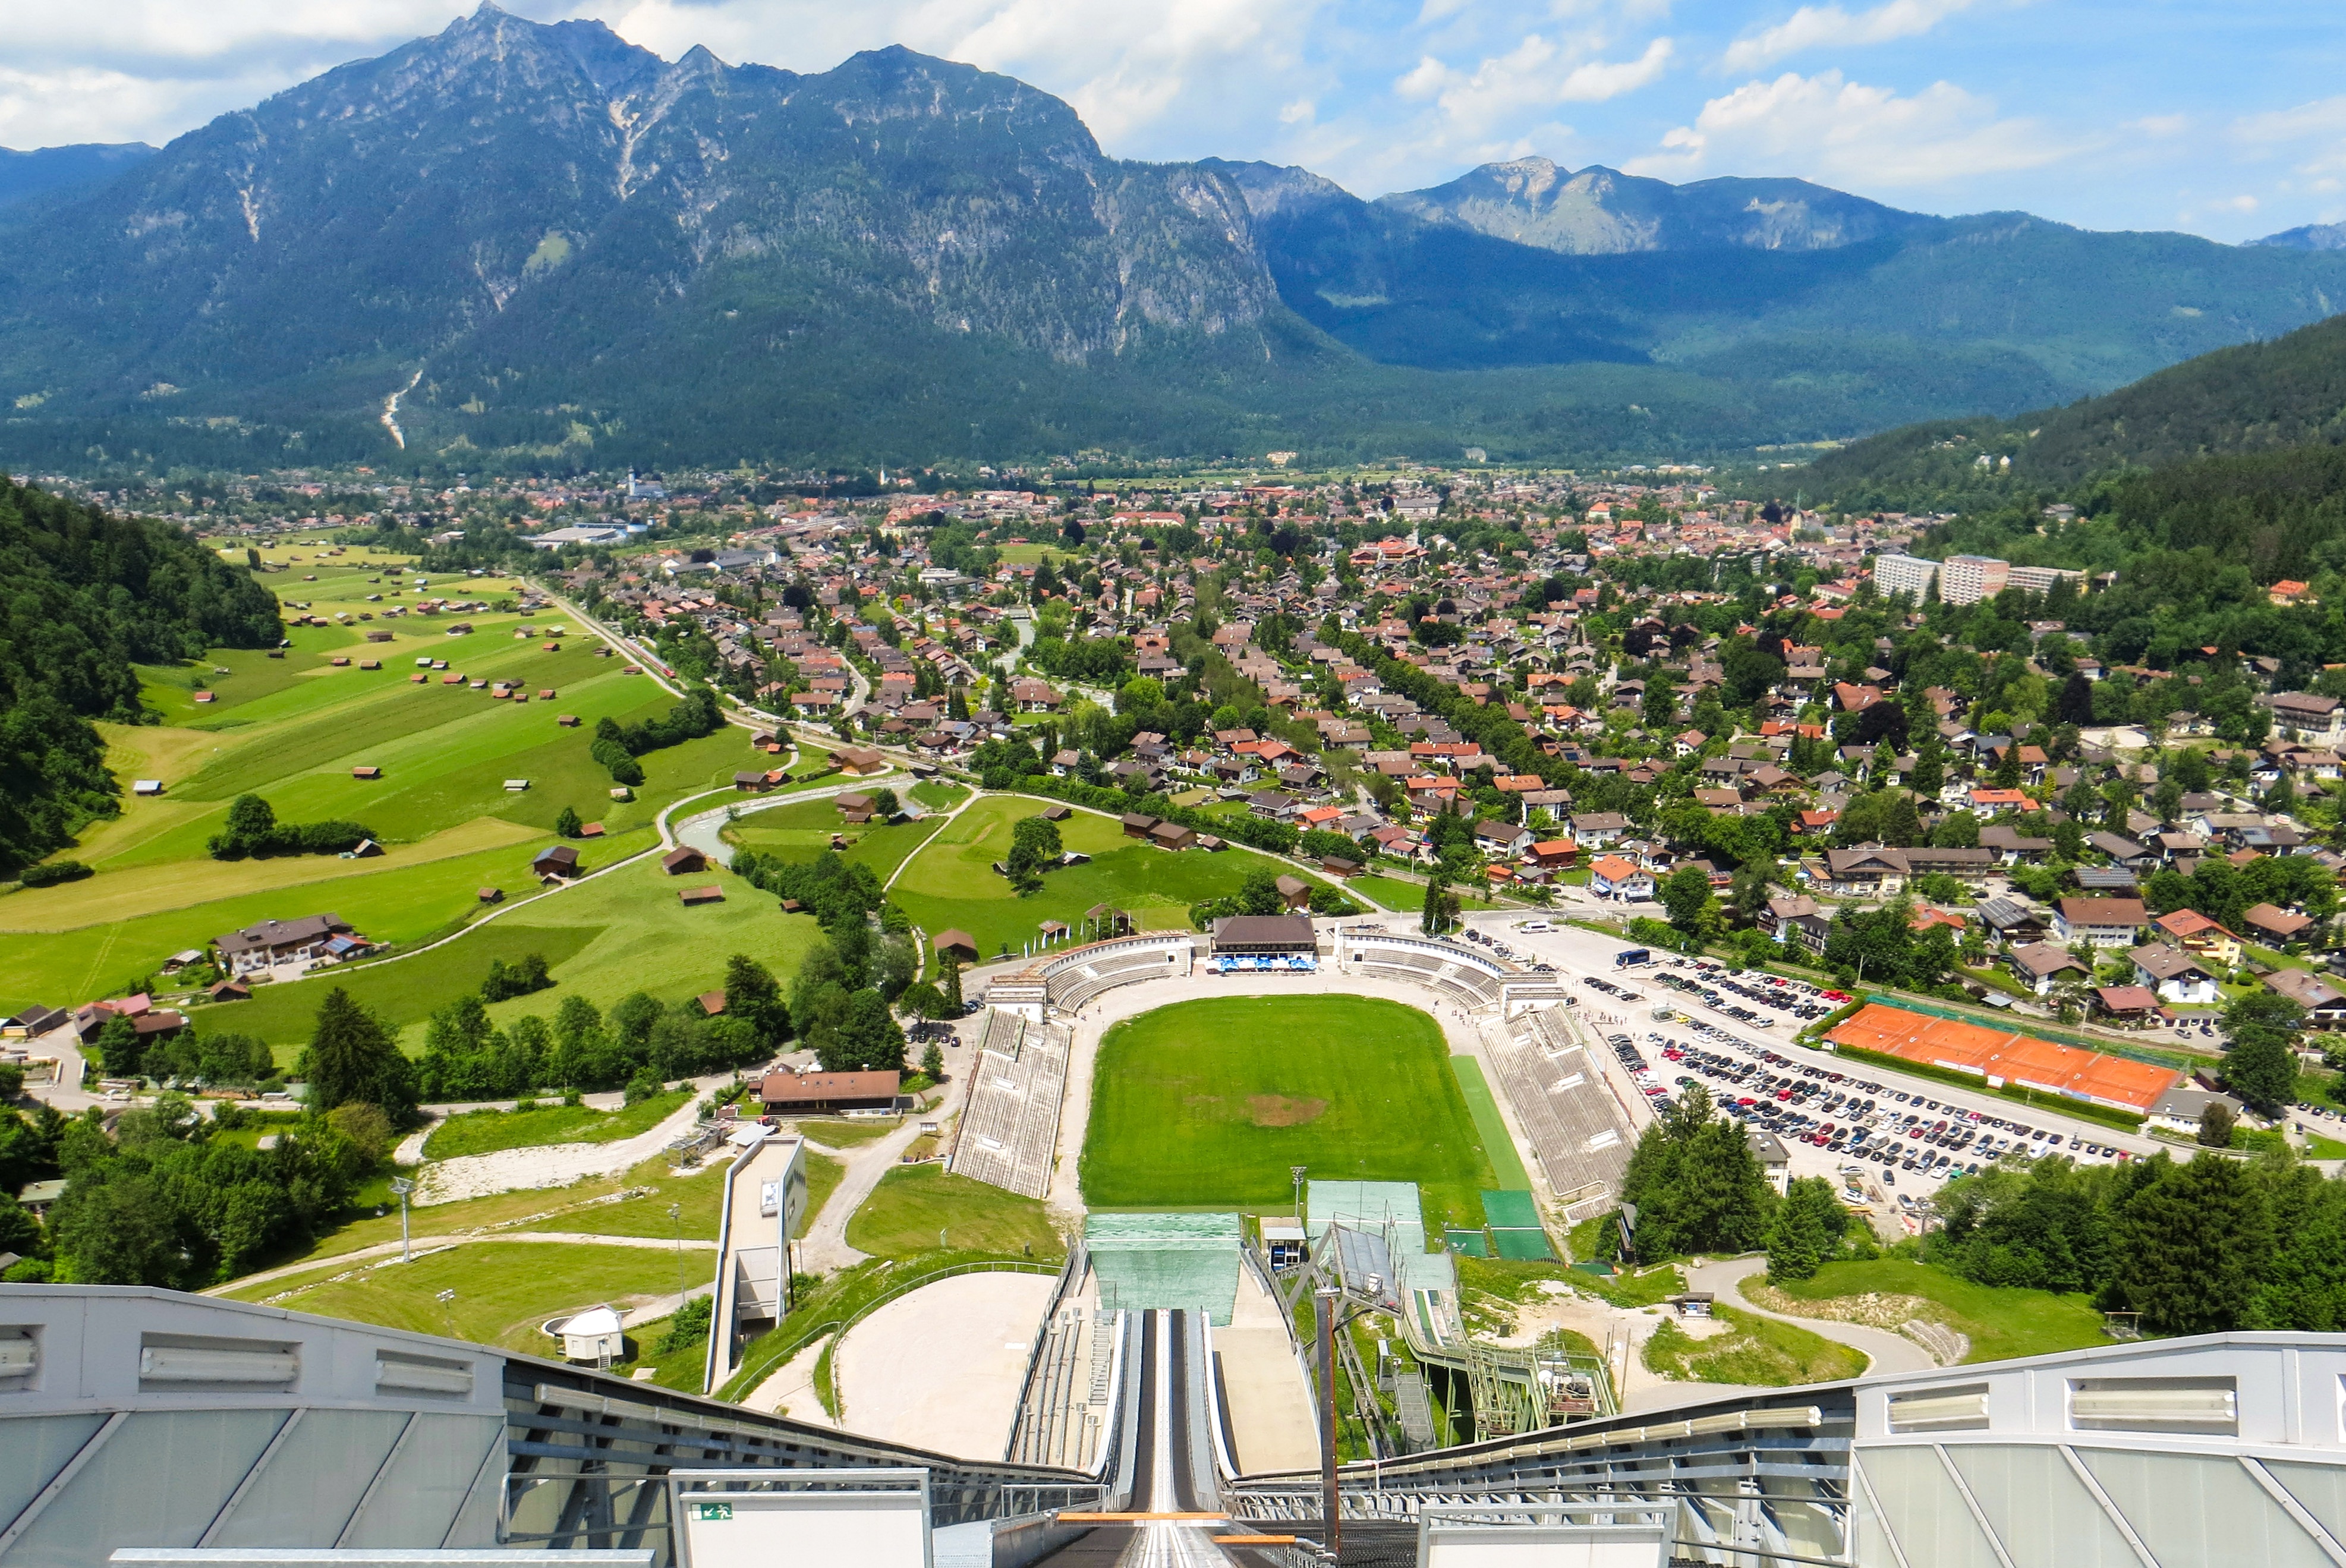
landscape, town, mountain range, village, mountains, outlook, bavaria, estate, garmisch, neighbourhood, bird's eye view, aerial photography, partenkirchen, garmisch partenkirchen, ski jump, residential area, human settlement